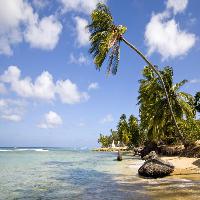
Weather: sun or clear